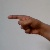
The image shows a hand gesture representing the letter 'G' in Indian Sign Language.